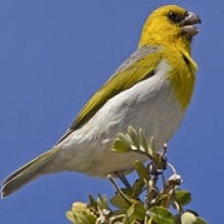
Species: PALILA
Scientific name: LOXIOIDES BAILLEUI